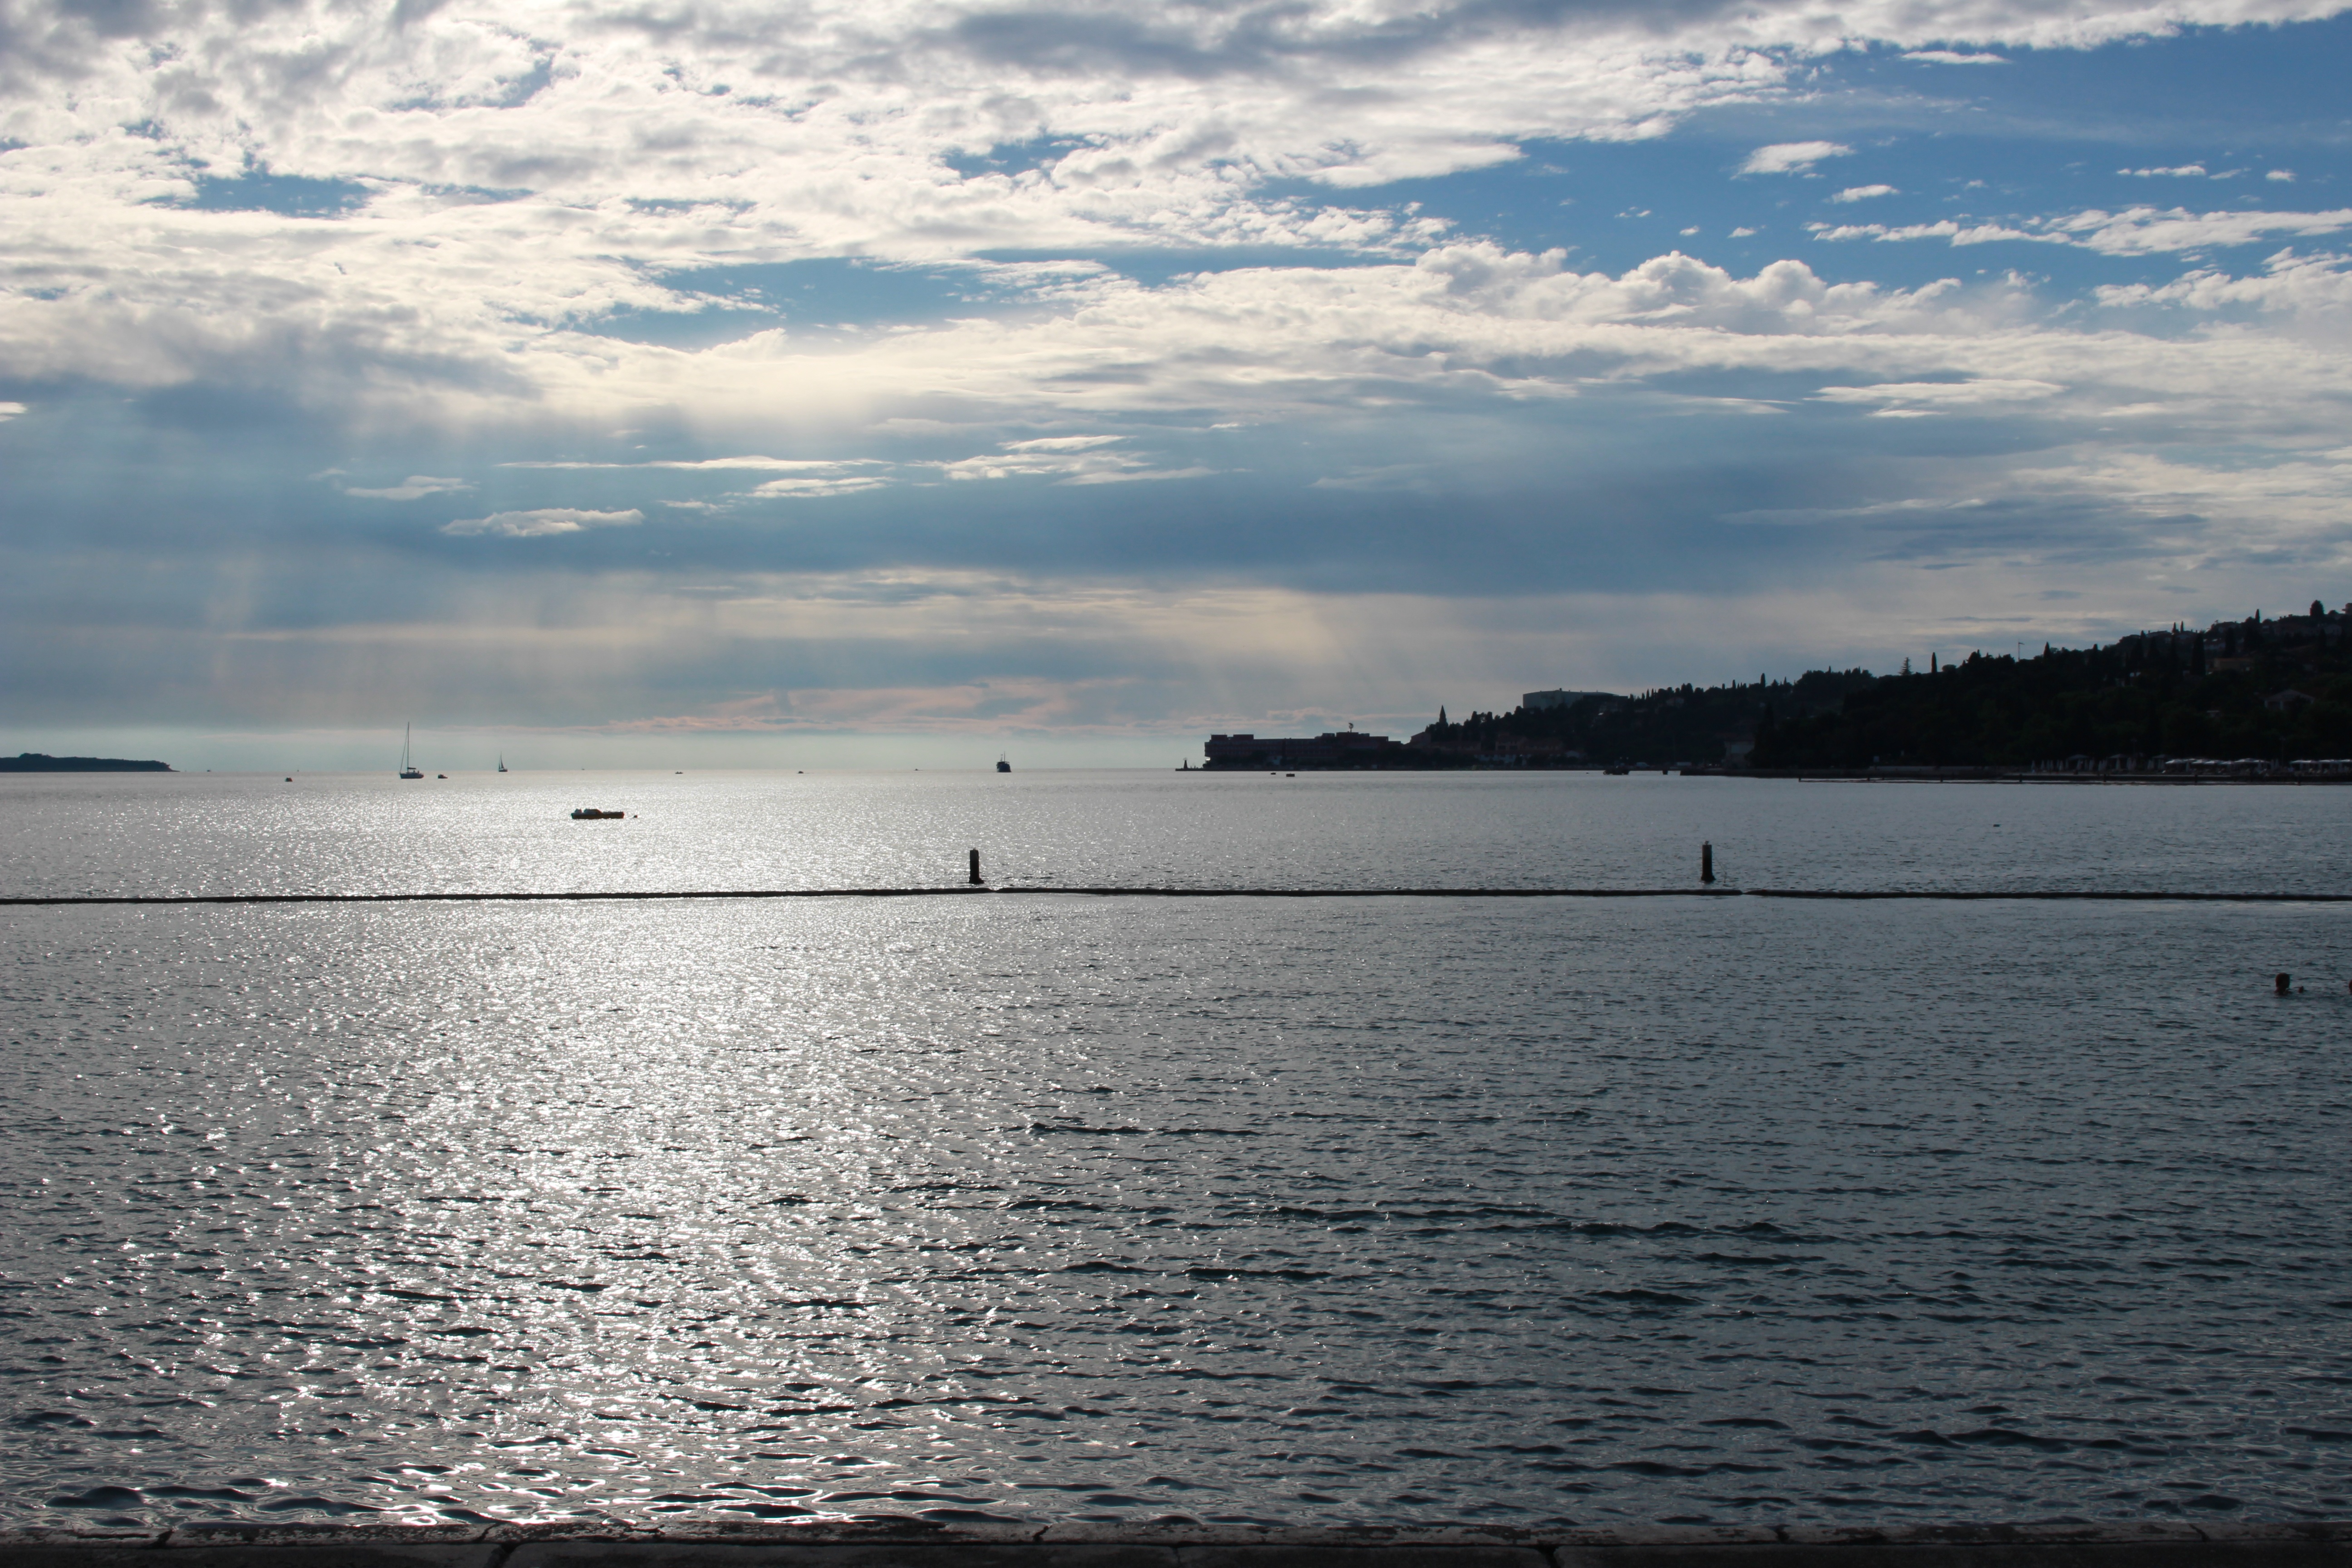
beach, landscape, sea, coast, water, nature, ocean, horizon, cloud, sky, sun, sunrise, sunset, sunlight, morning, shore, wave, lake, dawn, dusk, evening, twilight, reflection, holiday, bay, reservoir, body of water, loch, evening sun, abendstimmung